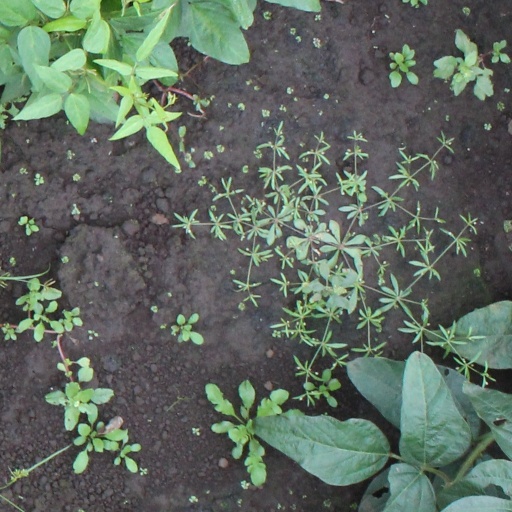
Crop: soybean